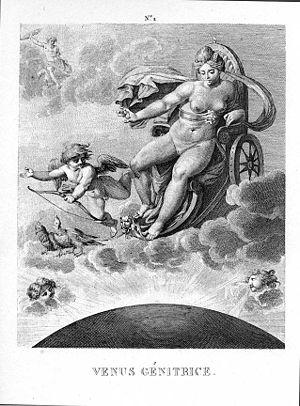
I Modi, aussi connu comme Les Seize Plaisirs ou sous le titre latin De omnibus Veneris Schematibus, est un livre érotique de la Renaissance italienne, dans laquelle une série de positions sexuelles sont représentées explicitement sous forme de gravures.